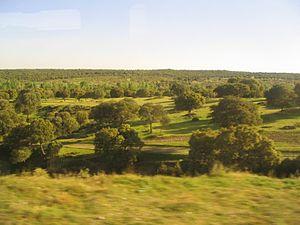
Le mont du Pardo est une zone forestière située au nord de la ville de Madrid à laquelle elle est complètement intégrée avec son alter ego le mont de Viñuelas. Le mont du Pardo représente 26,4 % de la surface de la capitale espagnole.